Udhayanidhi Stalin

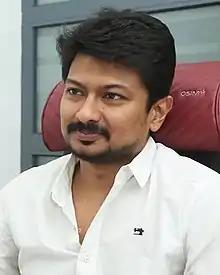
Udhayanidhi in 2020

Udhayanidhi Stalin (born 27 November 1977) is an Indian politician, film producer and former actor who has been the 3rd and current Deputy Chief Minister of Tamil Nadu since 2024, serving under his father M. K. Stalin. He is the youngest person in Tamil Nadu to have ever held the position. He has also been the Minister of Youth Welfare and Sports Development in Tamil Nadu since December 2022.